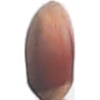
Label: Hazelnut 1